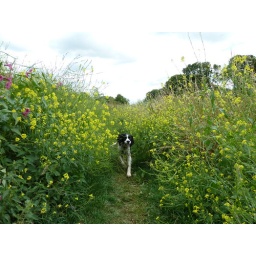
Graham hides from cows in a field near the Lock Keeper.